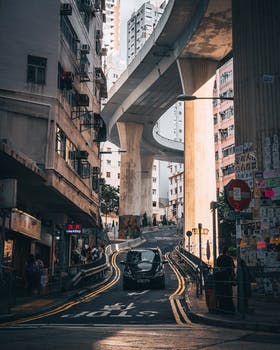
Label: No Watermark